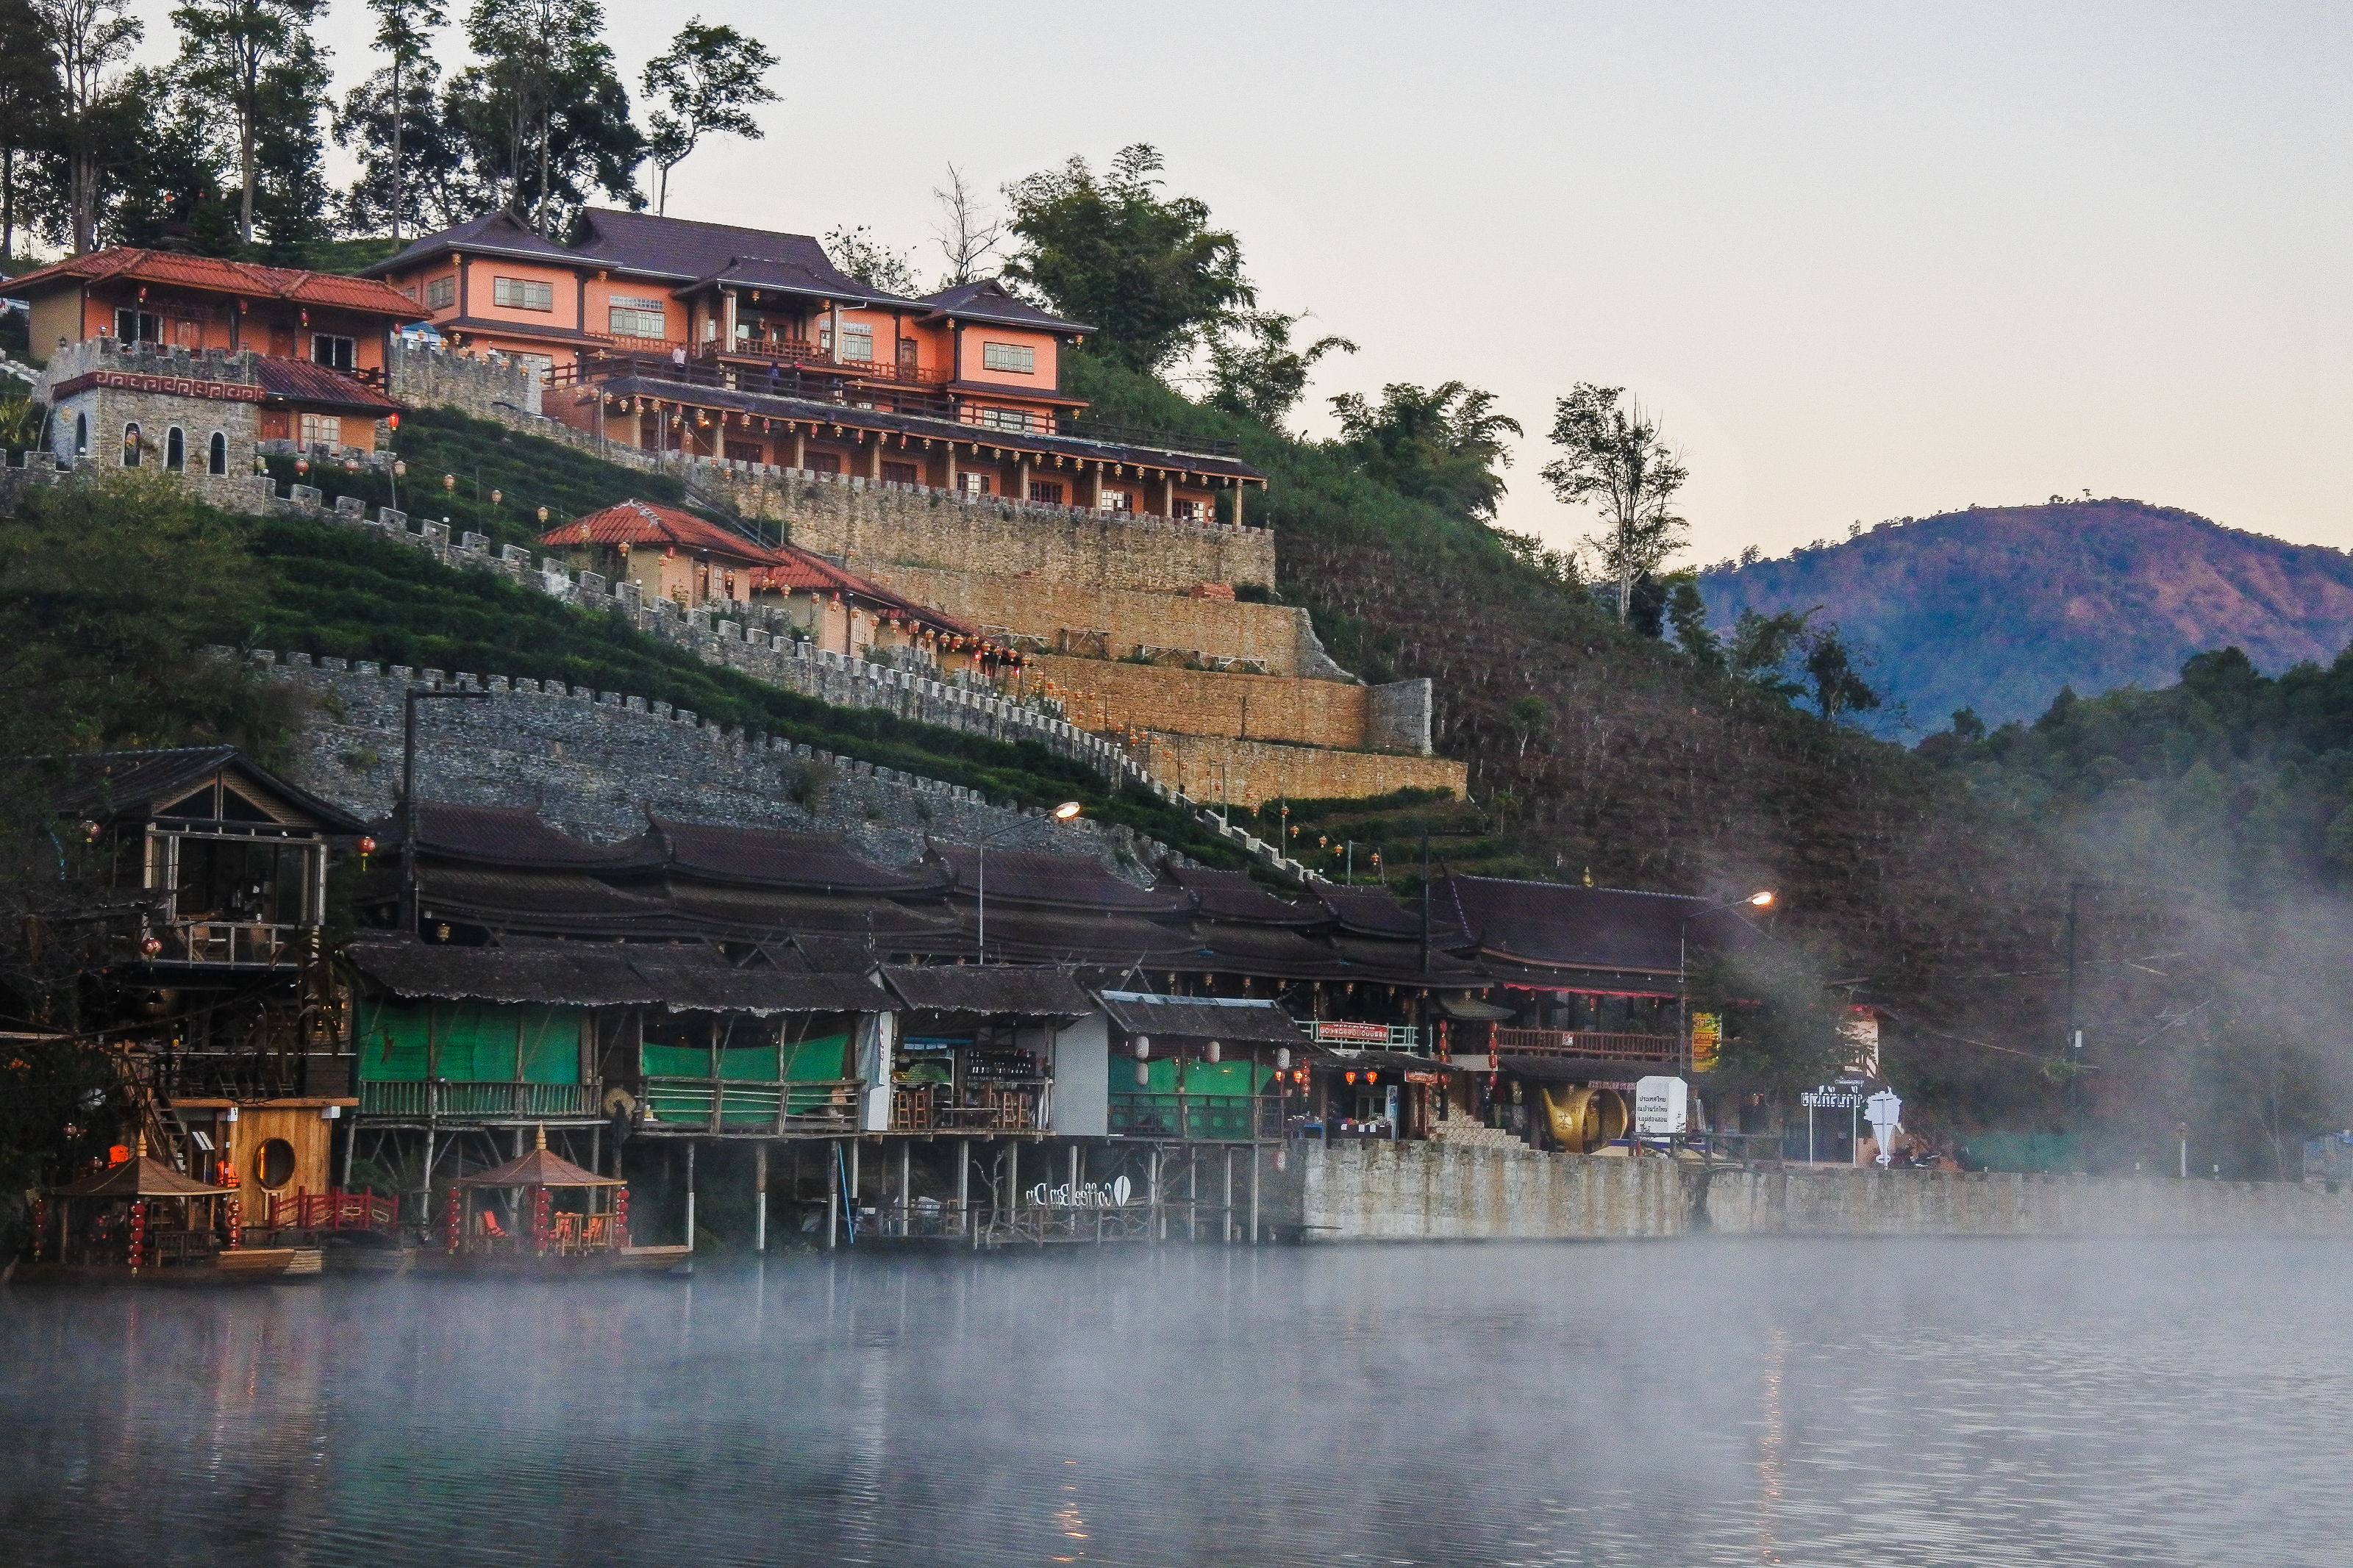
forest, shadow, traveler, sunshine, magnificent, cold, holiday, ban, mist, summer, settlement, mae, beautiful, chinese, tea, mountain, view, son, romantic, design, thailand, national, sunny, village, day, park, sky, green, journey, natural, wallpaper, nature, relax, cool, tree, thai, water, hmong, hong, sunlight, field, light, background, river, travel, lake, landscape, fog, atmospheric phenomenon, hill station, reflection, architecture, tourism, building